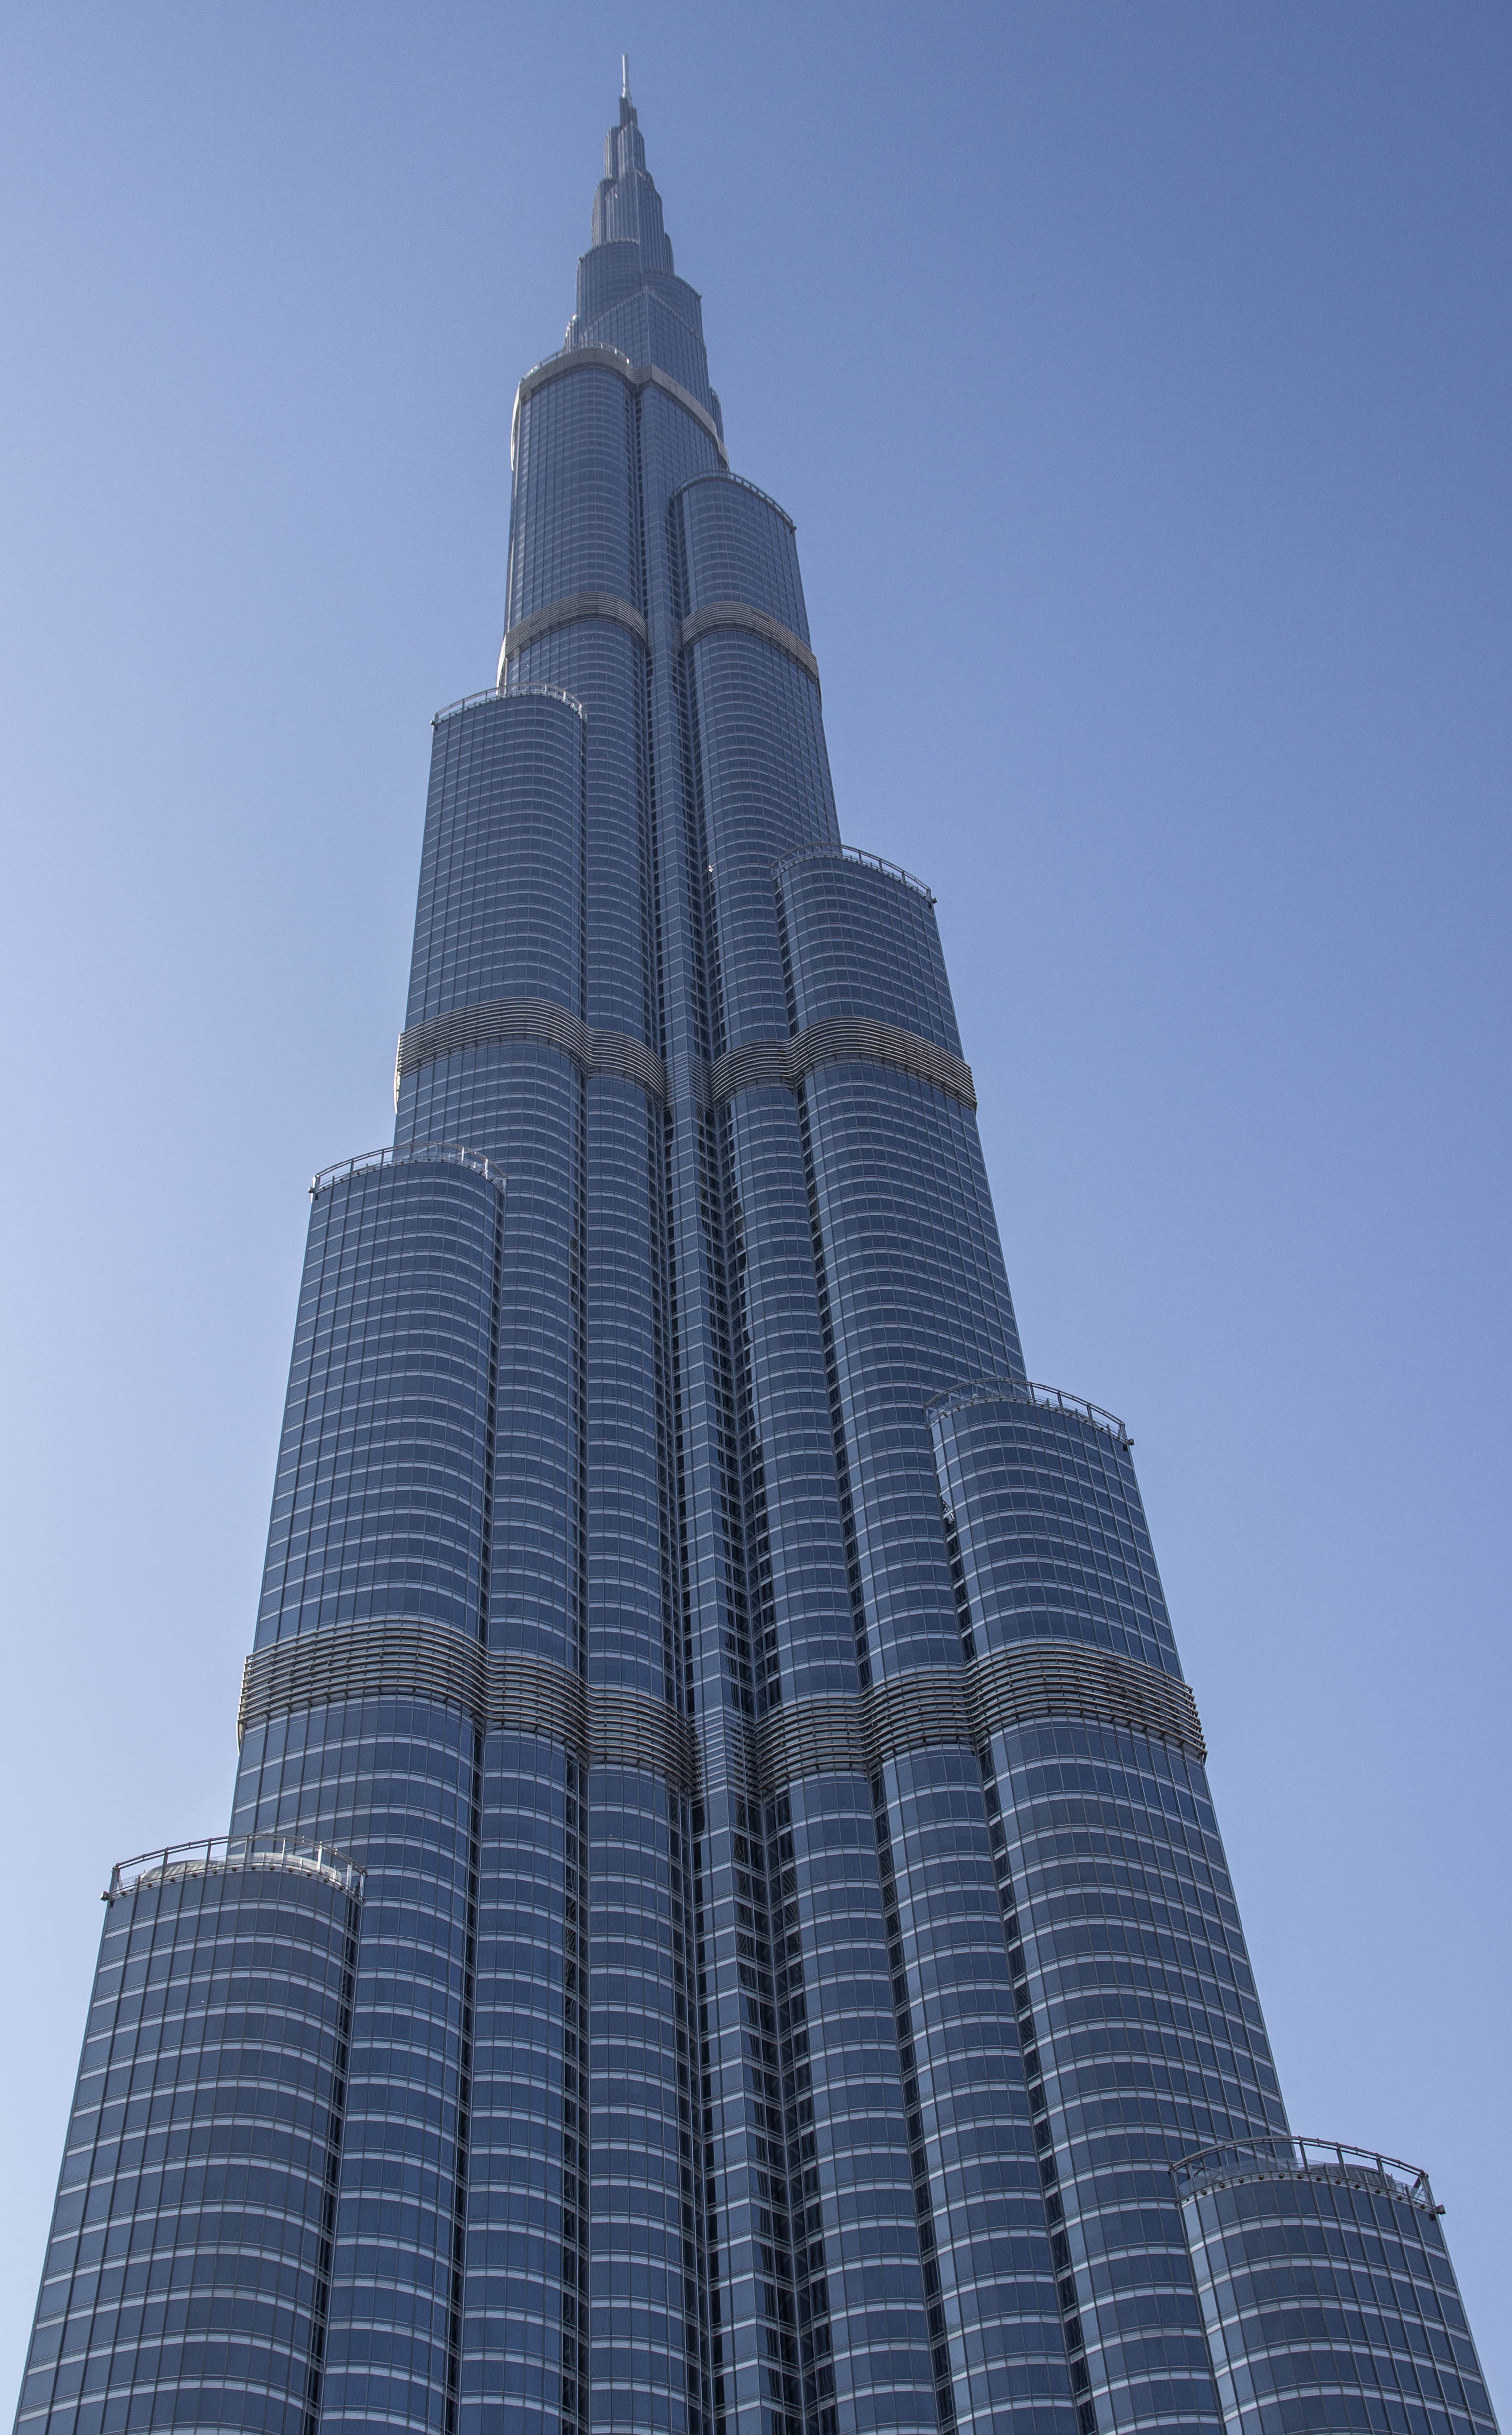
architecture, building, city, skyscraper, high, tower, dubai, landmark, facade, blue, tower block, spire, steeple, burj khalifa, u a e, the world's tallest building, world record